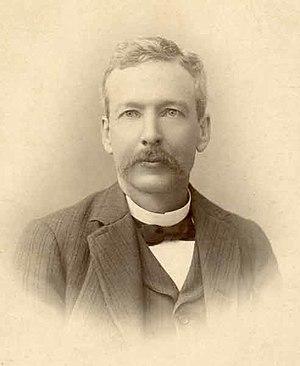
Luther Burbank est un horticulteur américain qui a développé plus de 800 nouvelles variétés de plantes dont la pomme de terre Russet Burbank, connue aussi sous le nom de pomme de terre de l'Idaho.